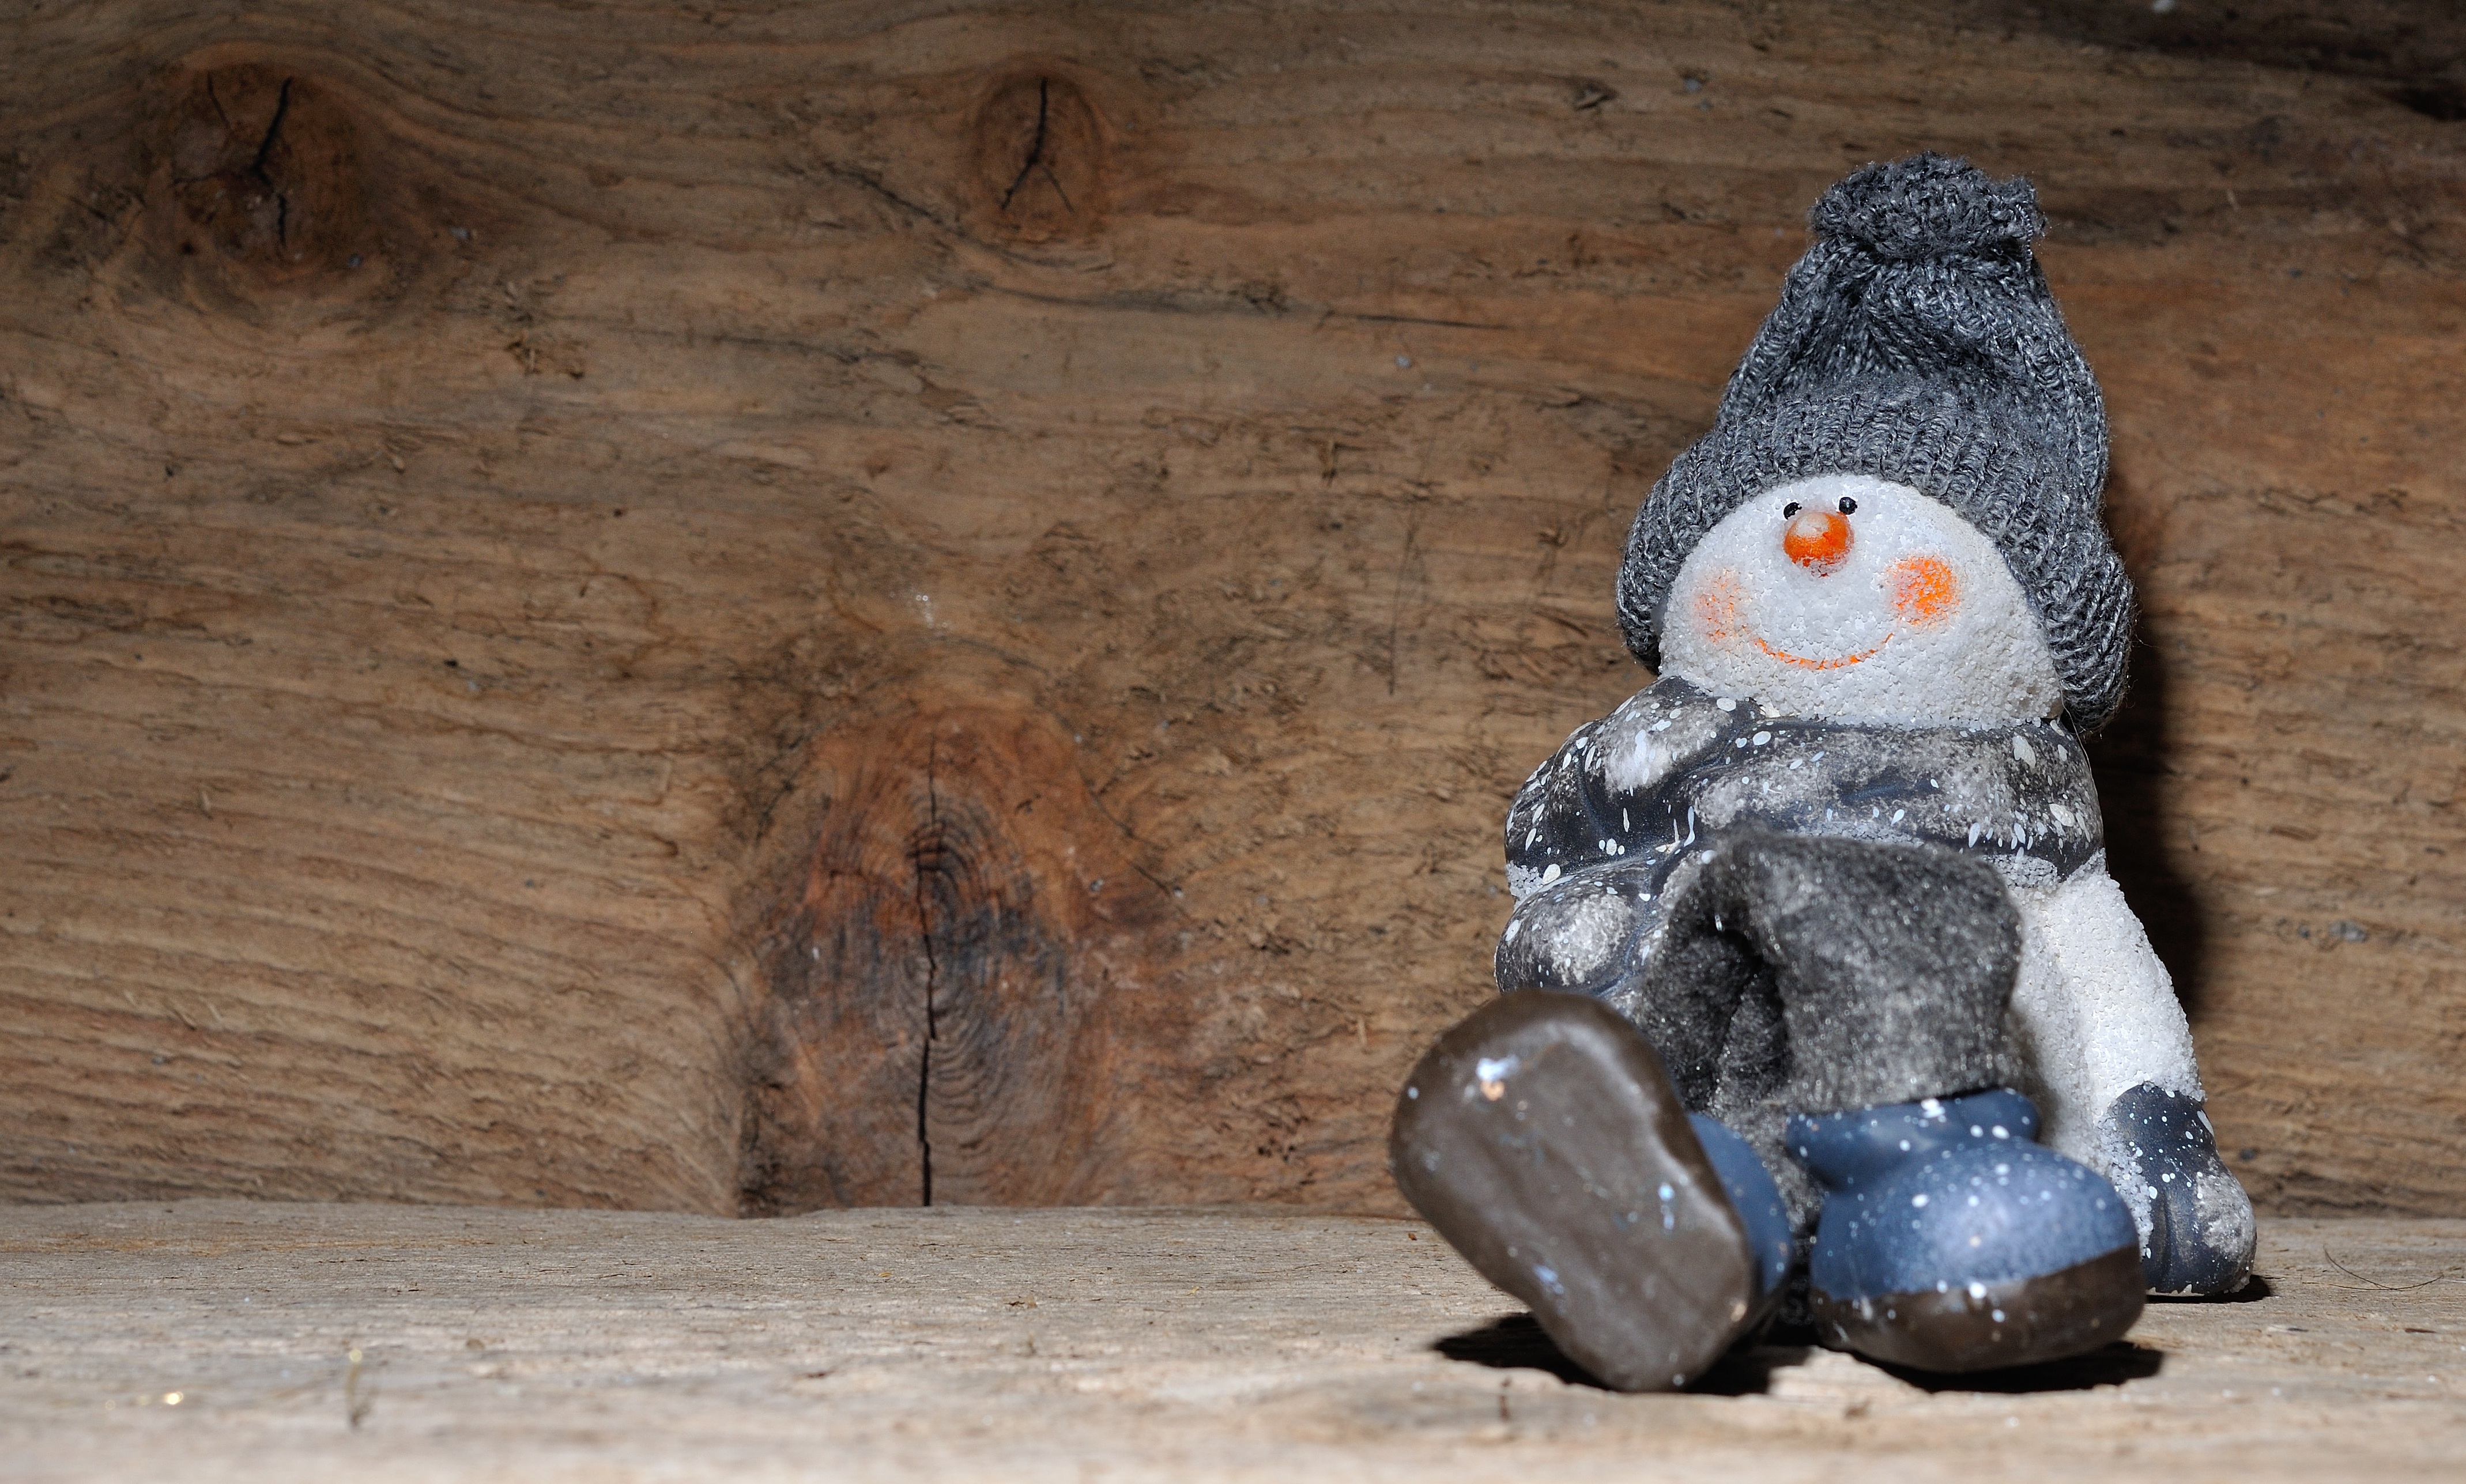
snow, winter, wood, monument, statue, decoration, christmas, toy, deco, nuts, sculpture, art, background, figure, temple, toys, carving, peanuts, snow man